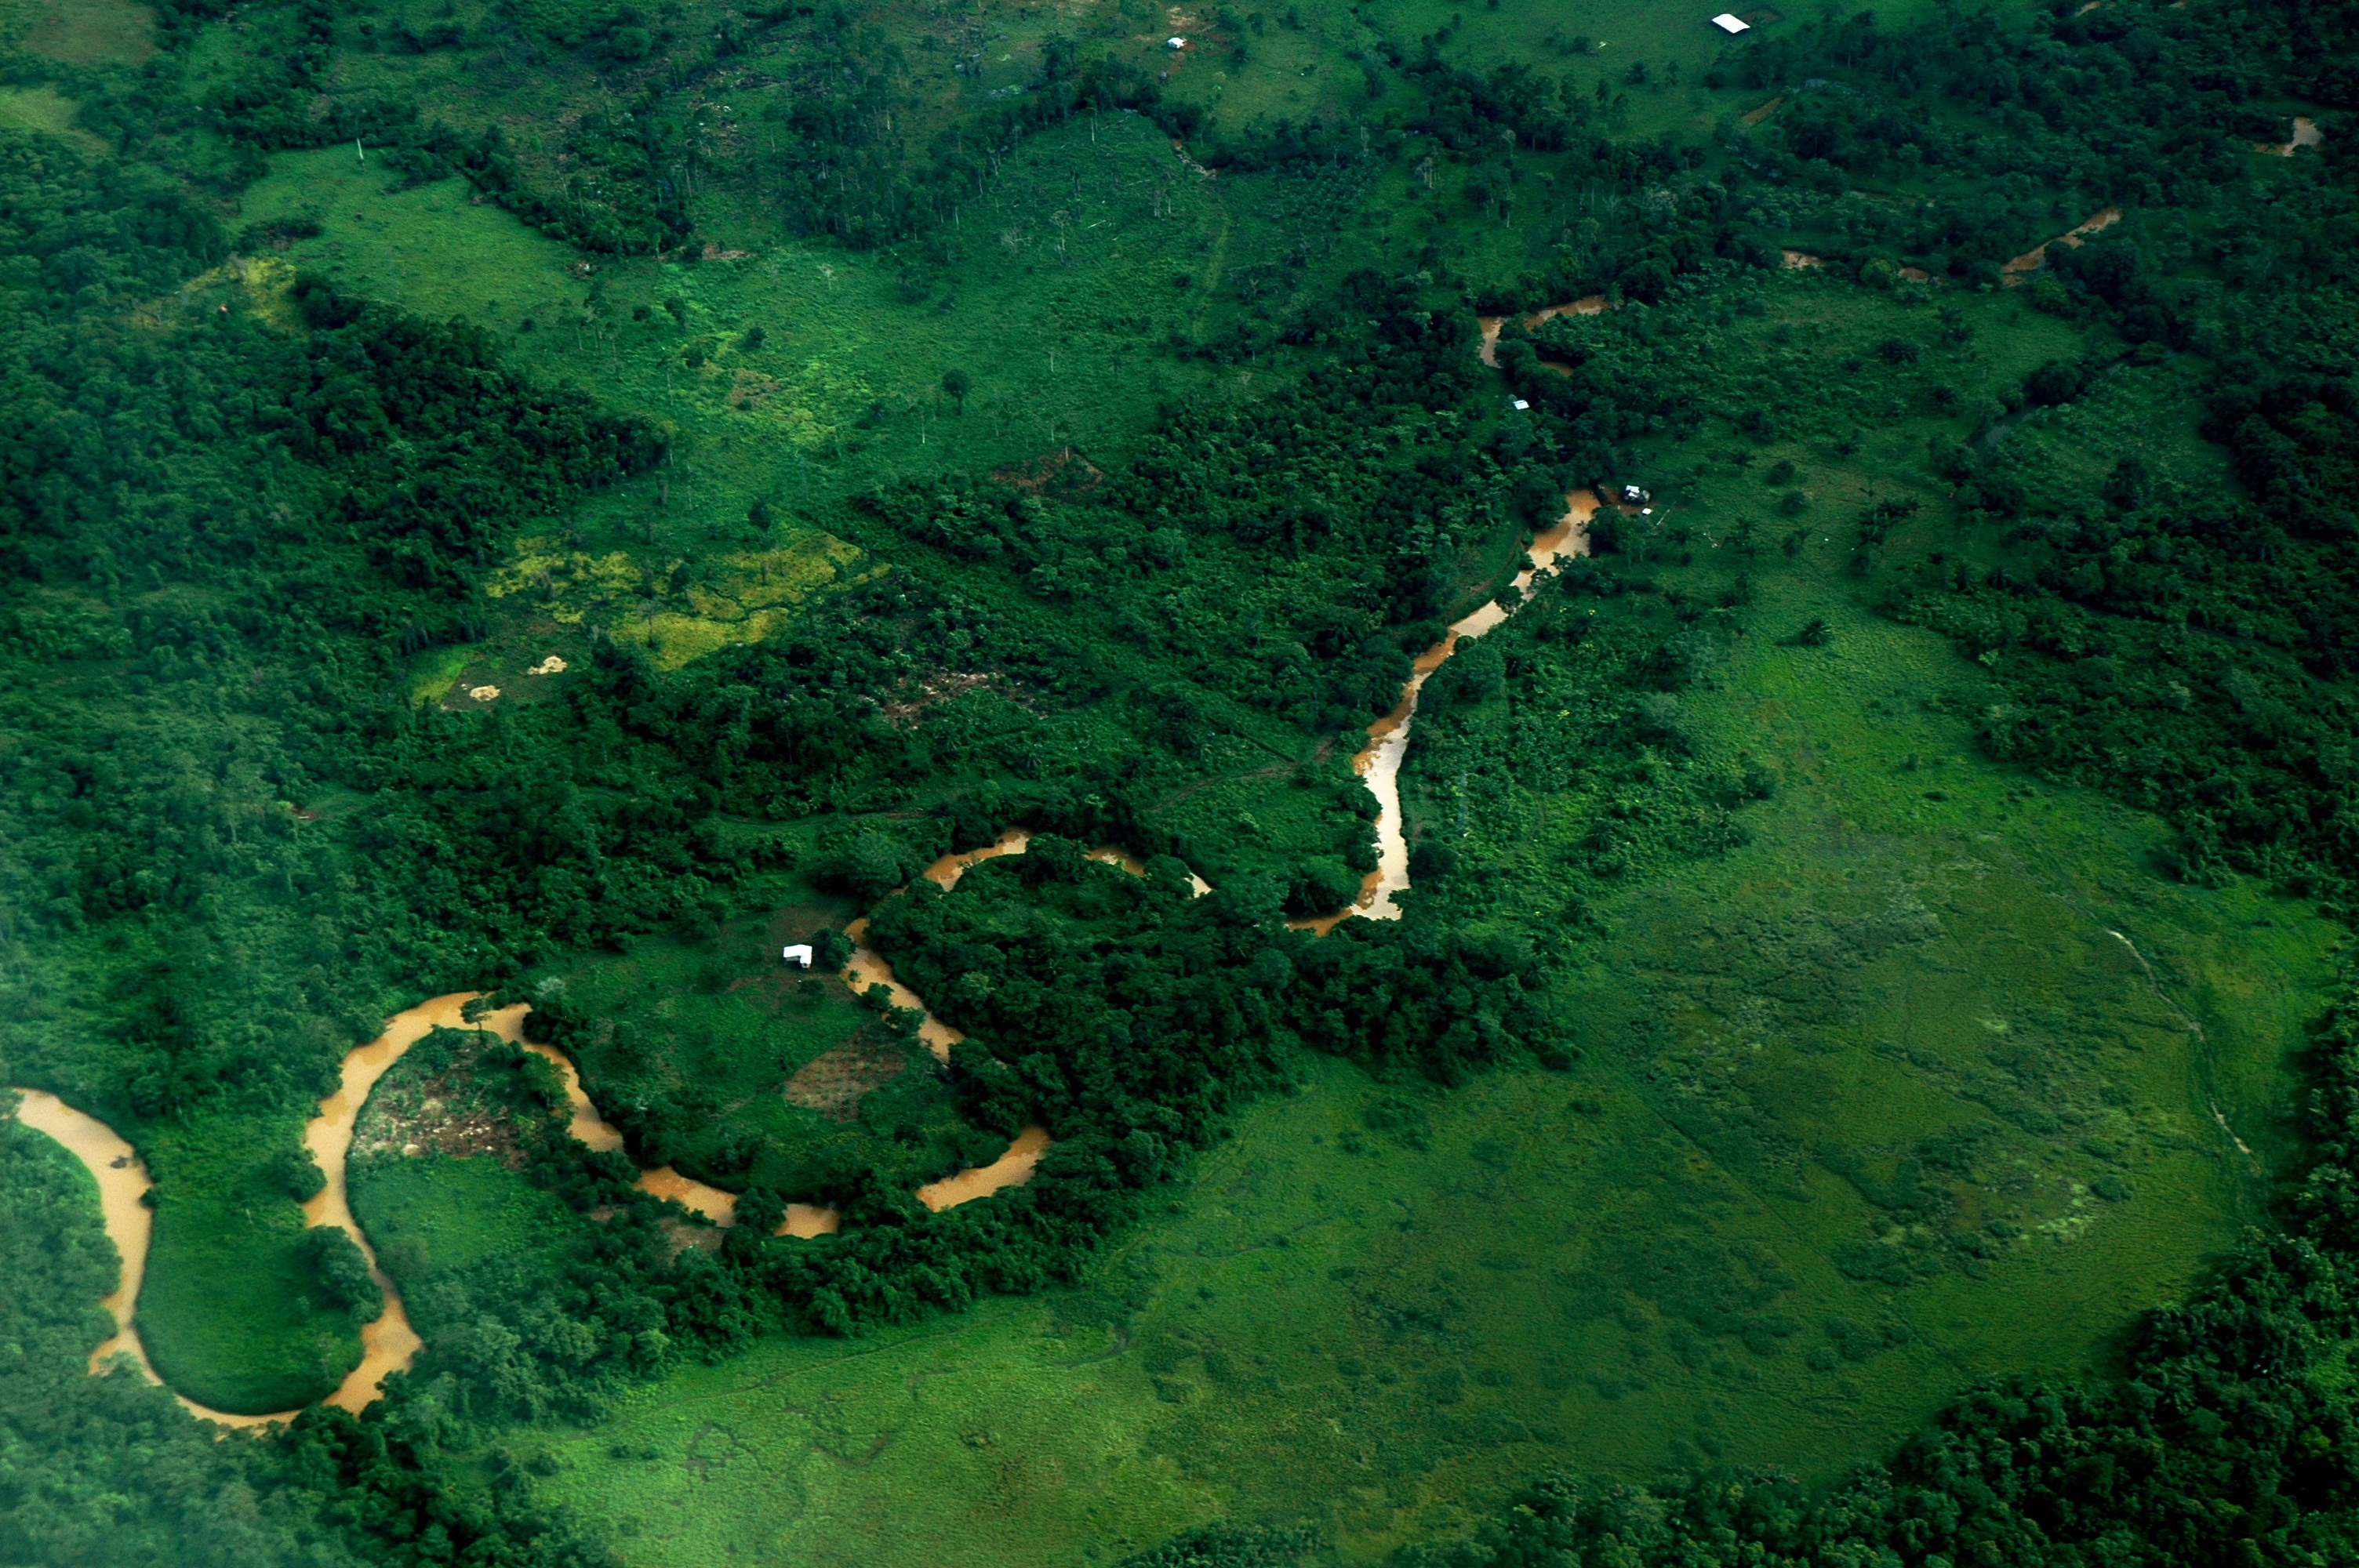
forest, river, green, jungle, terrain, aerial view, algae, rainforest, wetland, habitat, ecosystem, screenshot, bird's eye view, aerial photography, river loop, central america, natural environment